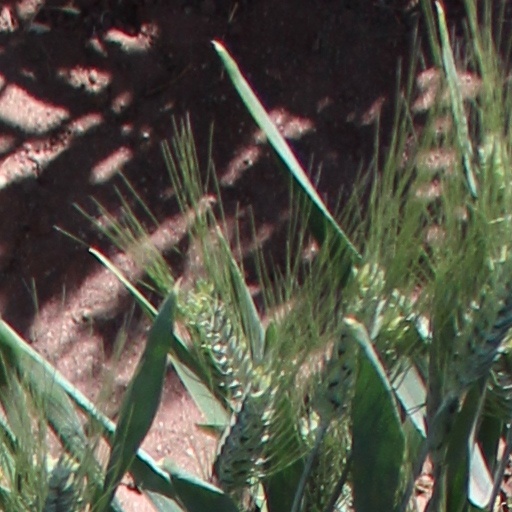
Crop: wheat